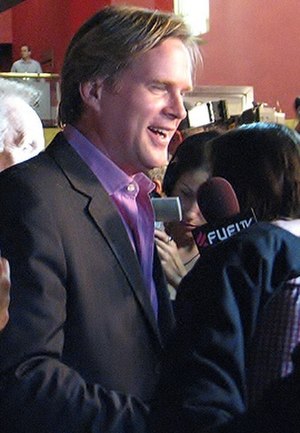
Saw / Medvirkende
Lawrence Gordon spillet af Cary Elwes.
"Saw er en amerikansk-australsk horrorfilm fra 2004 instrueret af James Wan, med Cary Elwes, Danny Glover, Tobin Bell, Shawnee Smith og Leigh Whannell i hovedrollerne. Filmen er en tilpasning af kortfilm Saw fra 2003 og er den første film i serien Saw. Plottet i filmen blev udtænkt af Wan, mens Whannell skrev manuskriptet. Filmen kredser om to mænd, der er kidnappet og vågner op lænket i et forfaldent badeværelse. De to mænd bliver instrueret af et kassettebånd – en af dem får fortalt, at han må flygte fra badeværelset, mens den anden er bedt om at dræbe den anden mand, inden et bestemt tidspunkt, ellers vil hans familie dø. Disse er ""reglerne"" i det ""spil"", de er en del af. Samtidig prøver politifolk at finde og anholde den udspekuleret, sadistisk seriemorder som er hjernen bag dette ""spil"".